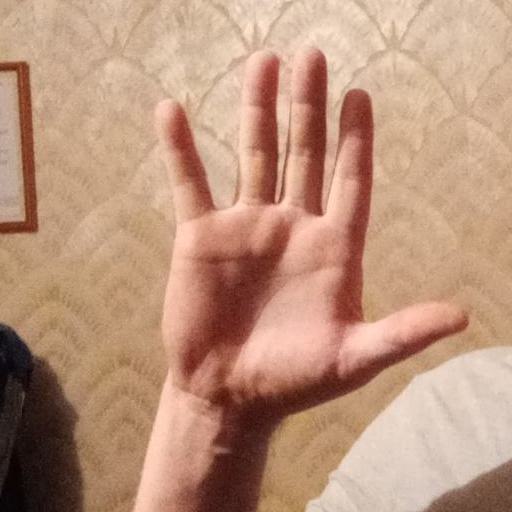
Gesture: palm